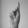
ASL letter: K